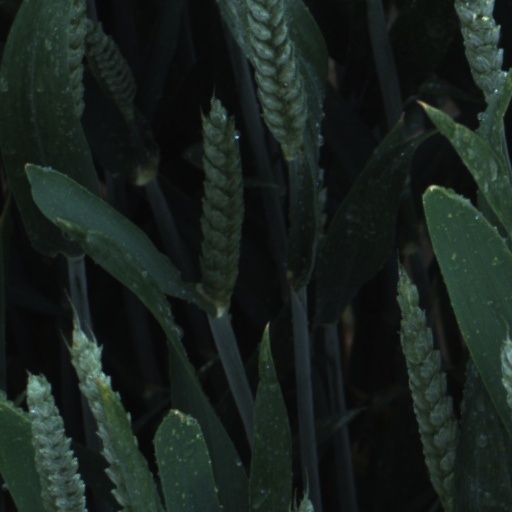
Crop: wheat